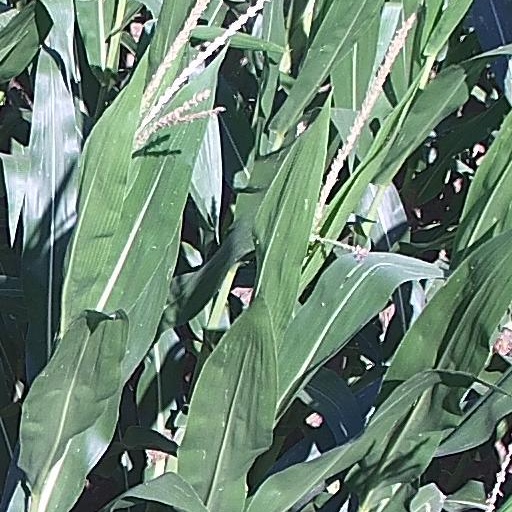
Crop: maize; corn